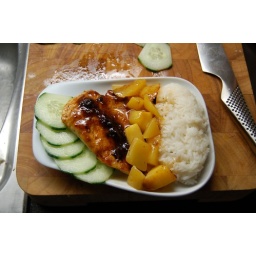
chicken backed in plum sirup, with mango in white wine sauce, rice and cucumbers